Lonzac

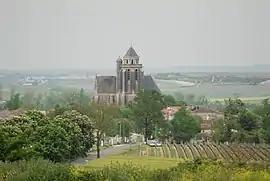
The church in Lonzac

Lonzac is a commune in the Charente-Maritime department in the Nouvelle-Aquitaine region in southwestern France.